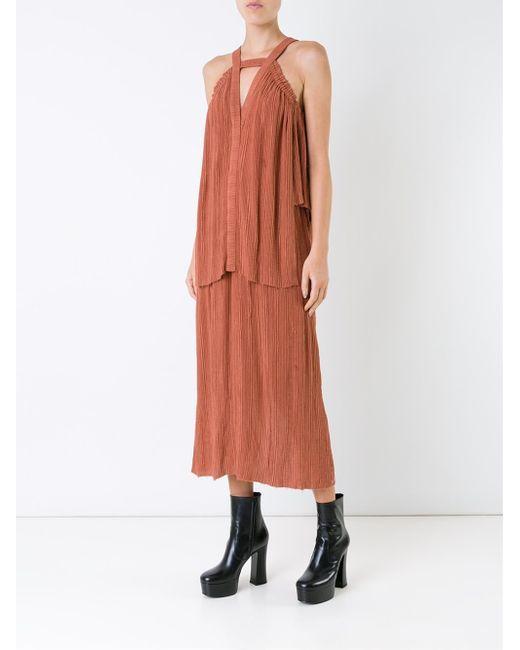
Emmy-Puderfaltensatinrock in Braun